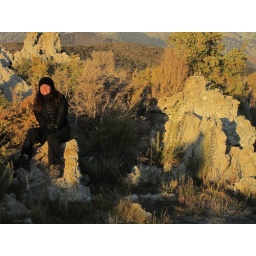
Een van de wetenschappers uit de uitzending tussen de opnames door in de zon.